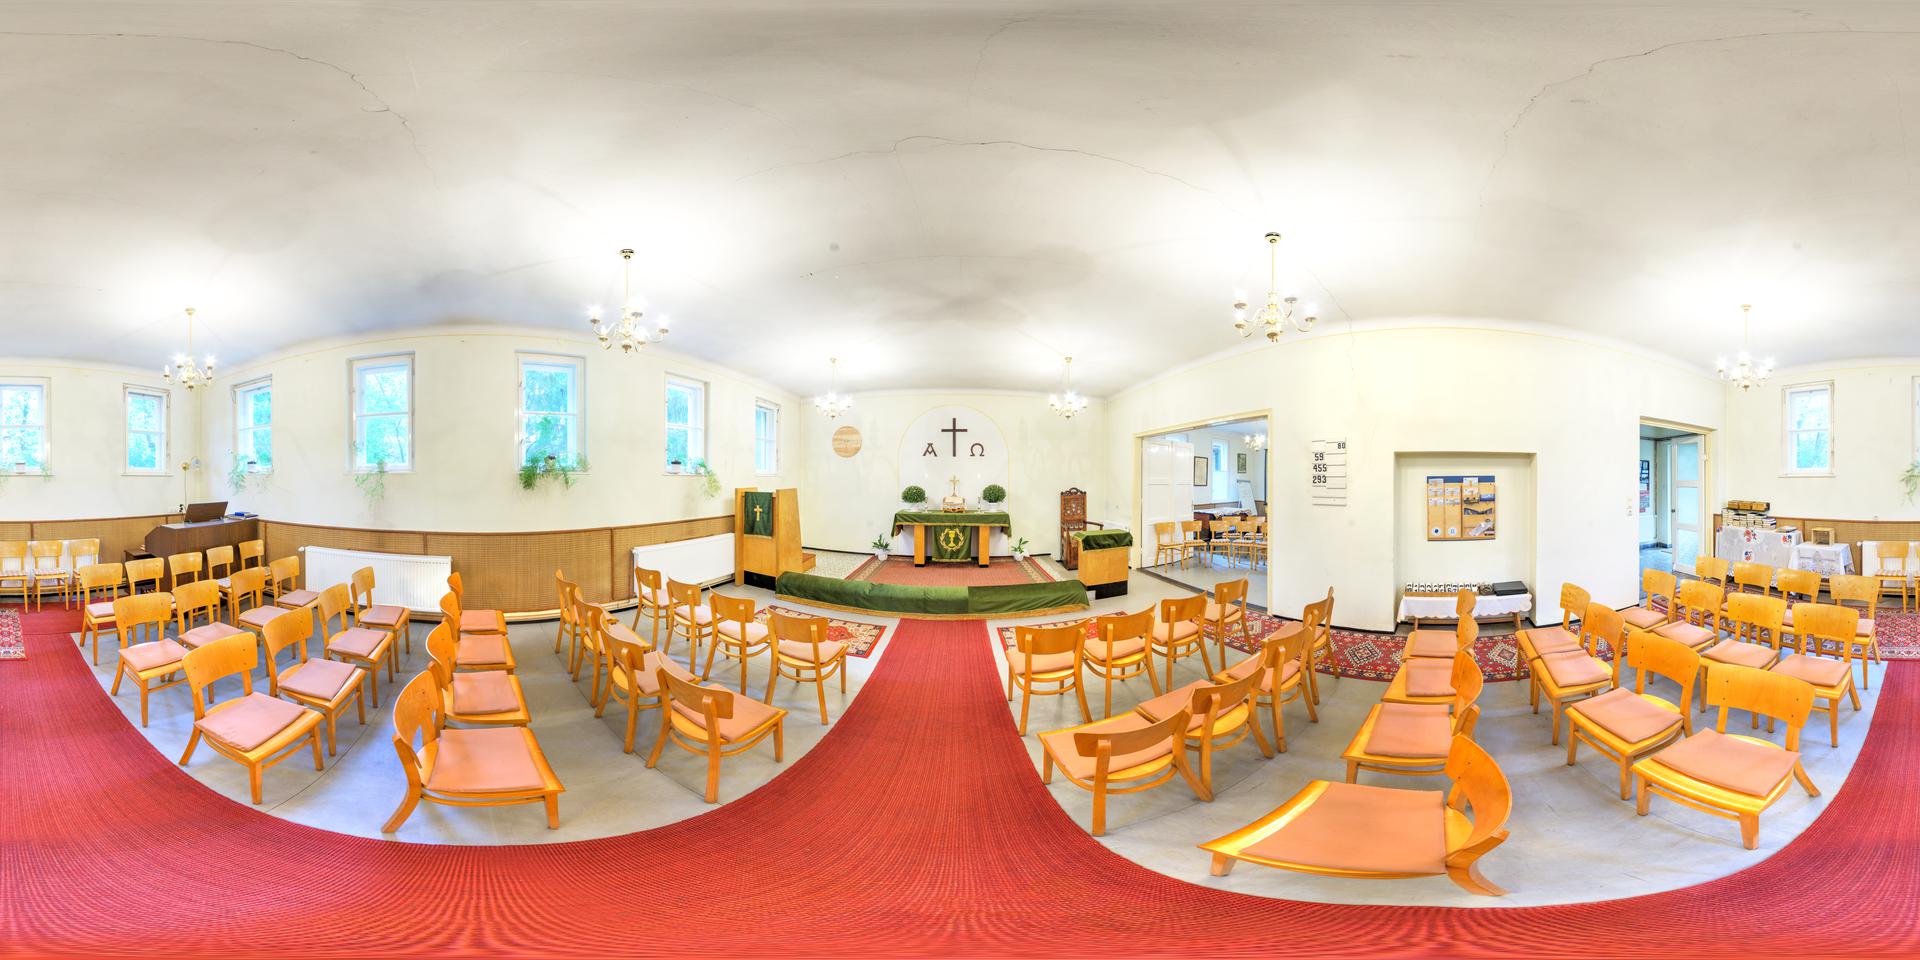
Referred object: the central altar table with candles and flowers

Referred object: Walk forward to the altar with the cross.

Referred object: the chair opposite the altar